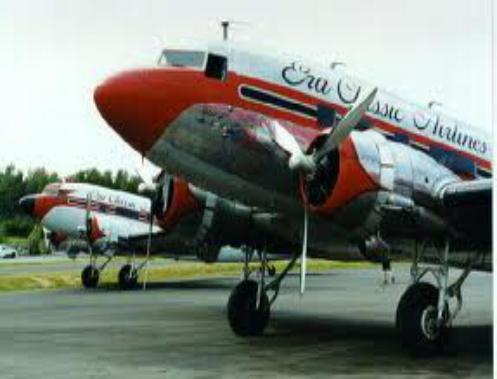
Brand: Era Alaska
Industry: Transportation